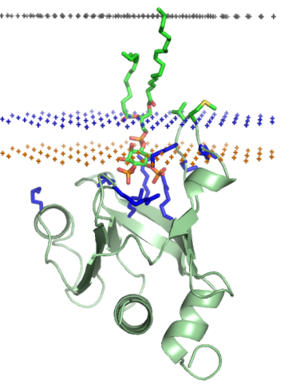
Une protéine membranaire périphérique est une protéine membranaire qui n'adhère que temporairement à la membrane biologique à laquelle elle est associée. Ces protéines peuvent se lier aux protéines membranaires intégrales ou pénétrer les régions périphériques de la bicouche lipidique. Les sous-unités protéiques régulatrices de nombreux canaux ioniques et récepteurs transmembranaires, par exemple, sont des protéines membranaires périphériques. Contrairement aux protéines membranaires intégrales, les protéines membranaires périphériques ont tendance à s'accumuler dans la fraction soluble dans l'eau de toutes les protéines extraites par une procédure de purification des protéines. Les protéines qui ont un ancrage GPI font exception à cette règle et peuvent avoir des propriétés de purification semblables à celles des protéines membranaires intégrales.